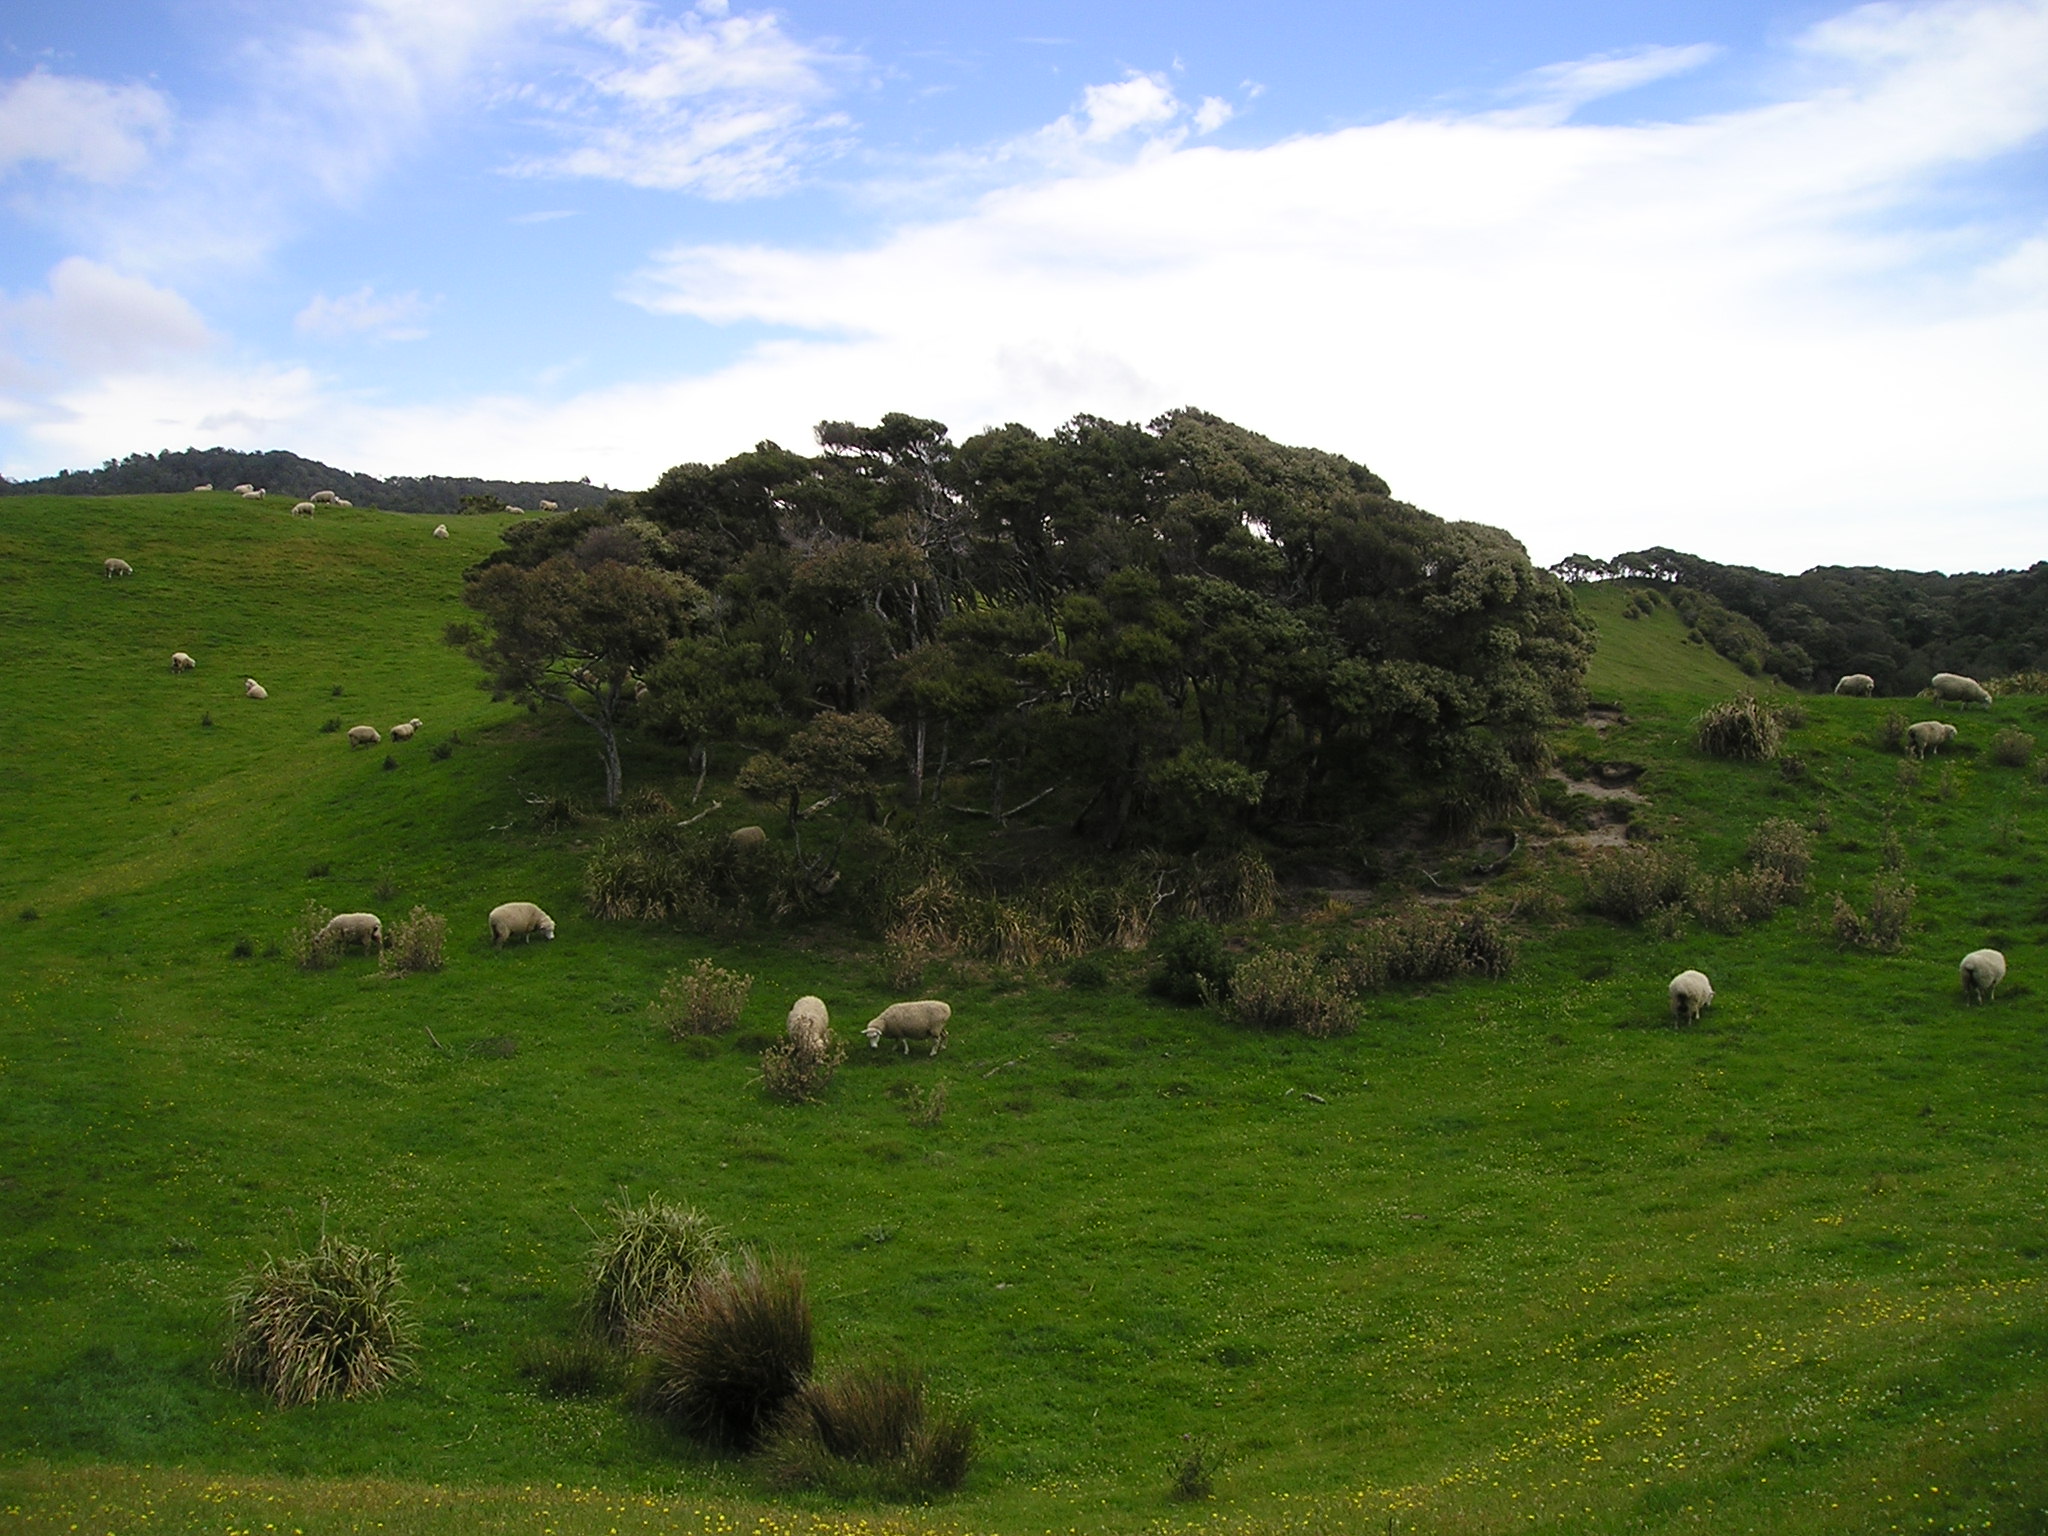
landscape, nature, grass, mountain, field, meadow, hill, green, pasture, grazing, sheep, highland, terrain, plain, grassland, new zealand, plateau, habitat, ecosystem, rural area, natural environment, mountainous landforms